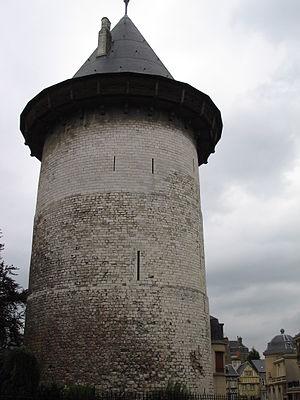
Tour Jeanne d'Arc (""Le Donjon"" - XIIIe s.) vers gare de Rouen R-D, Seine-Maritime."